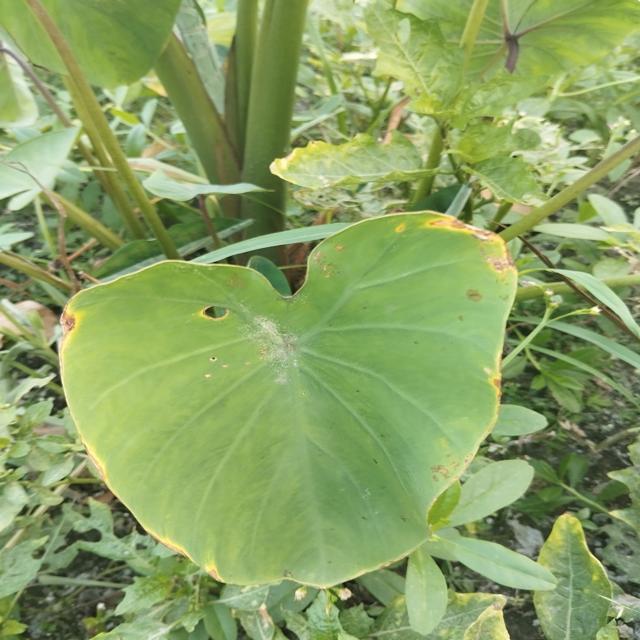
Label: Early_Blight